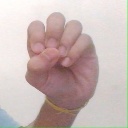
अक्षर: उ